M/S Maritime Museum of Denmark

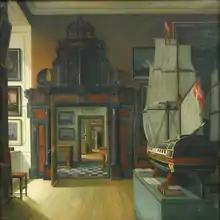
Interior from the museum at Kronborg in 1920. Painting by Christian Tilemann-Petersen.

The M/S Maritime Museum of Denmark is a maritime museum located in Helsingør, Denmark. Established in 1915, its collections cover Danish trade and shipping from the 15th century to the present day.